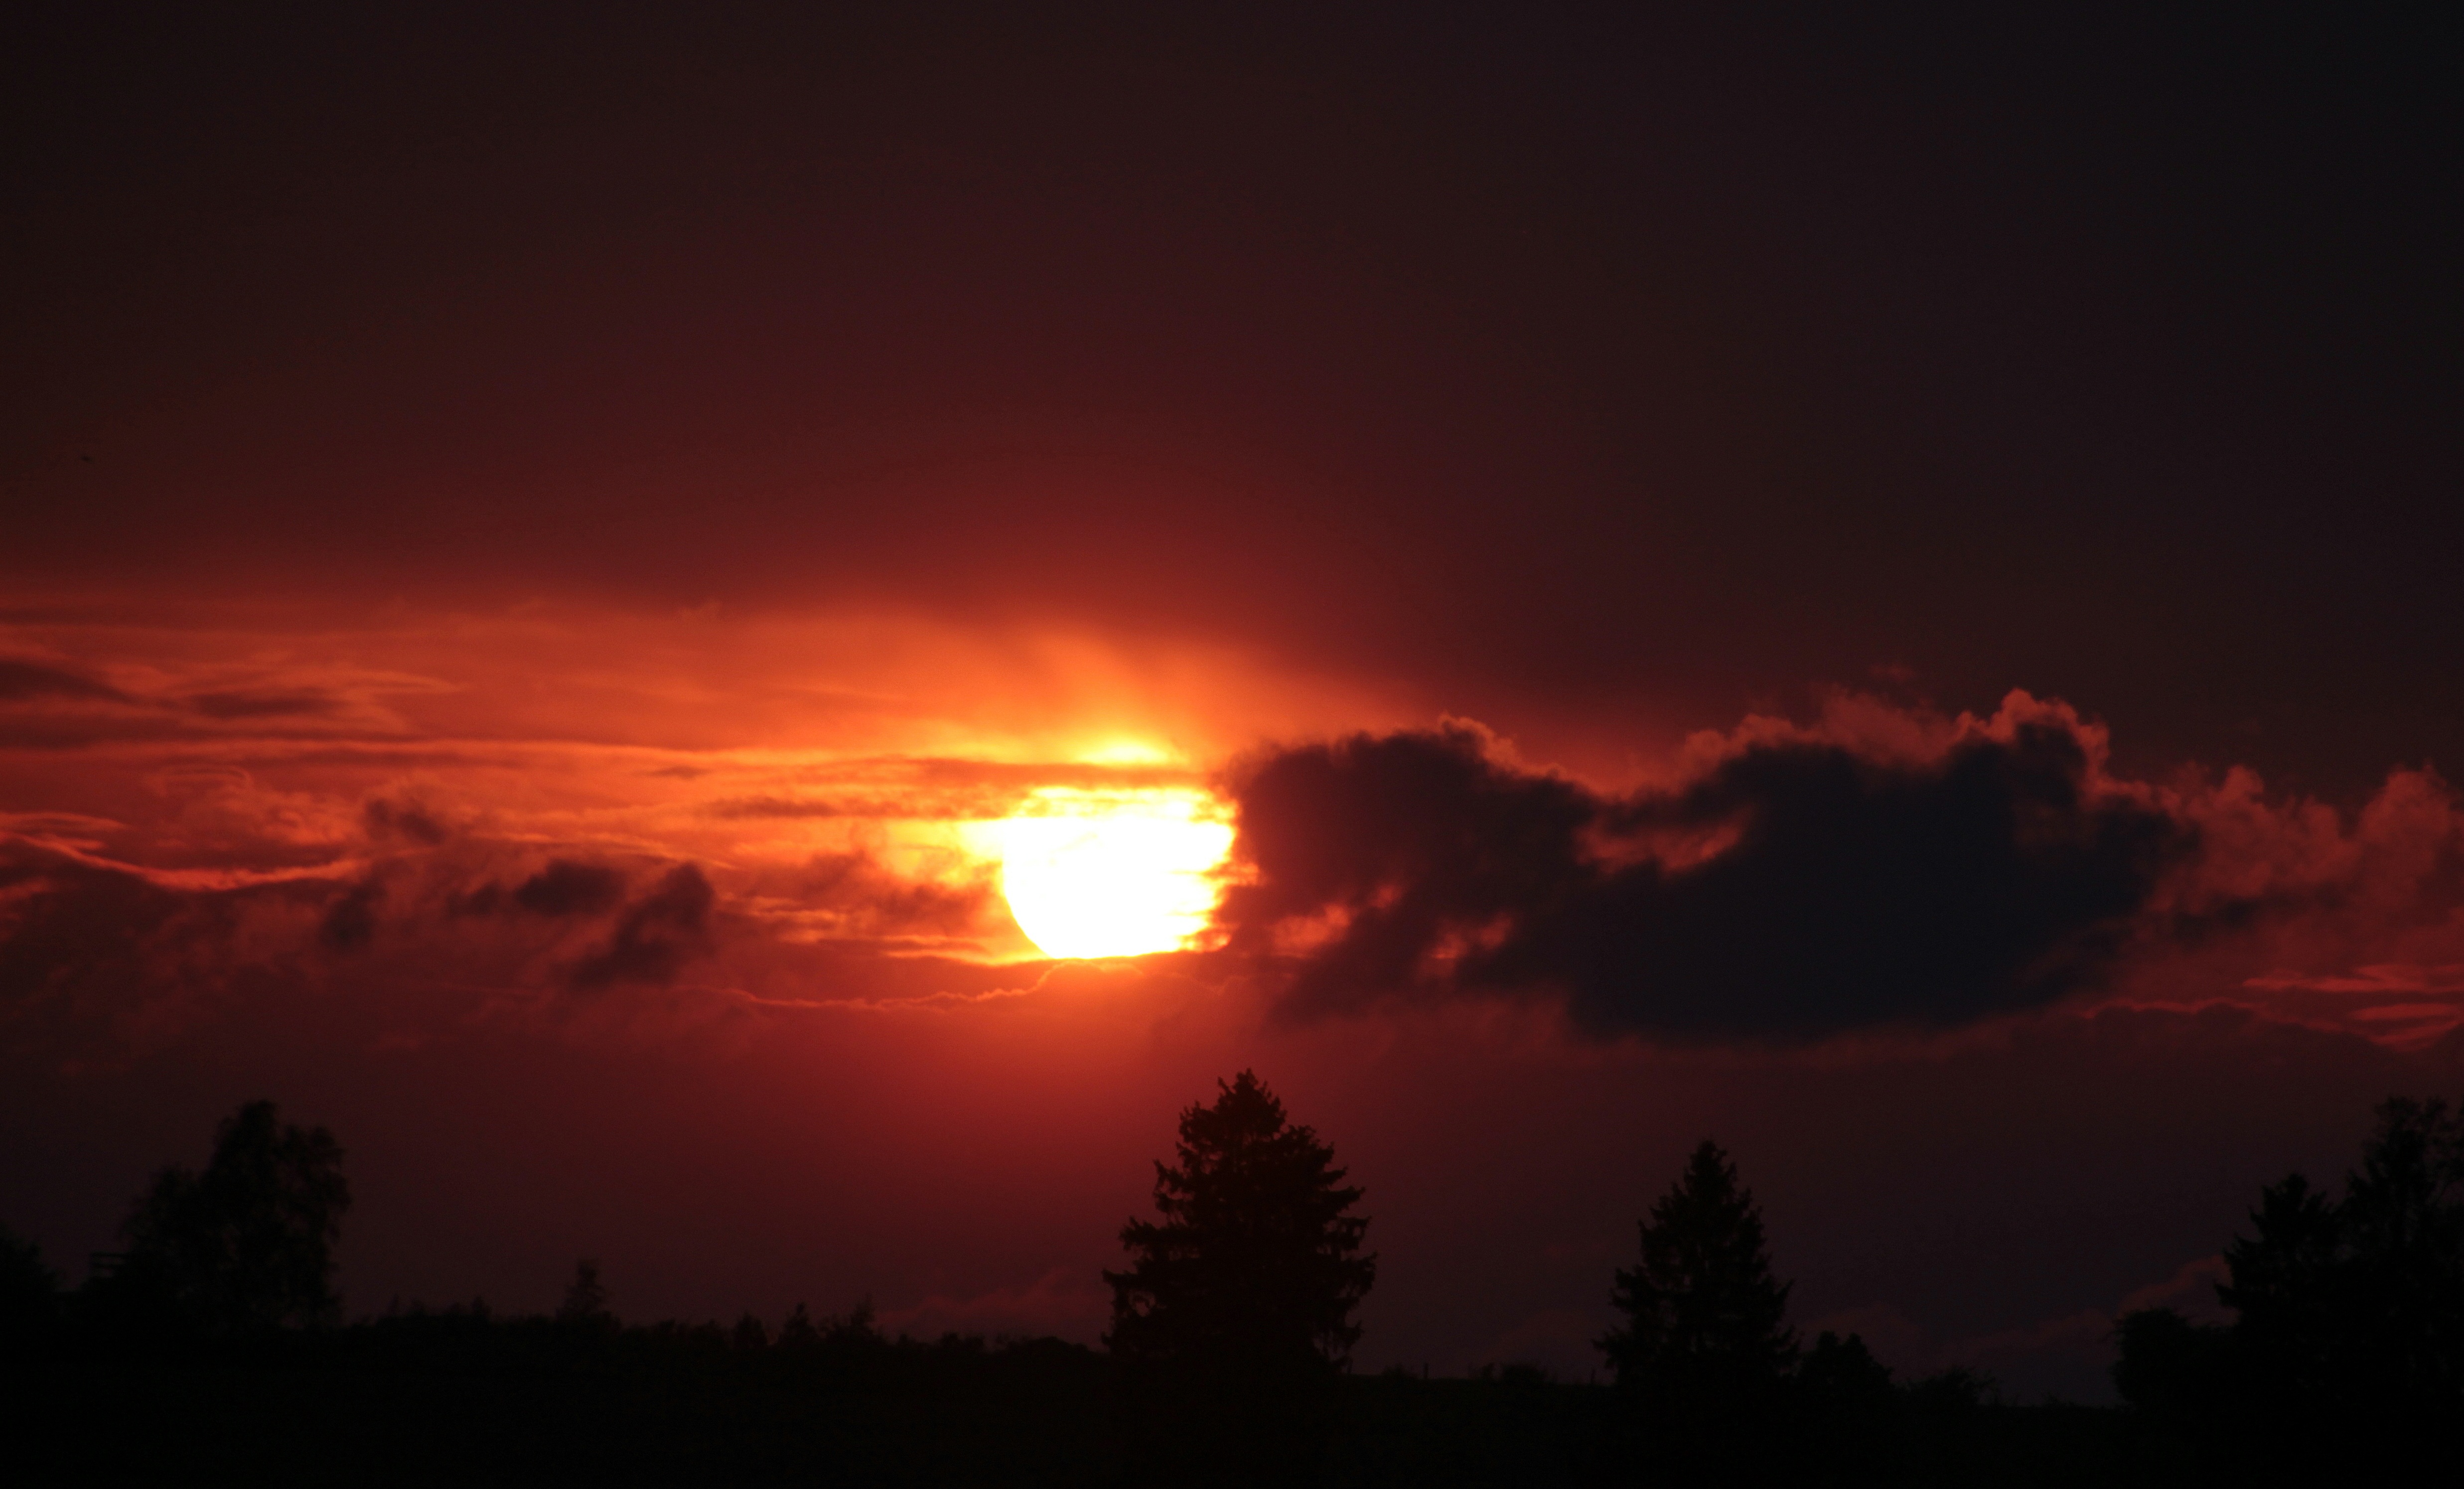
landscape, horizon, cloud, sky, sun, sunrise, sunset, morning, dawn, atmosphere, dusk, evening, romantic, clouds, mood, abendstimmung, atmospheric, afterglow, evening sky, setting sun, red sky at morning